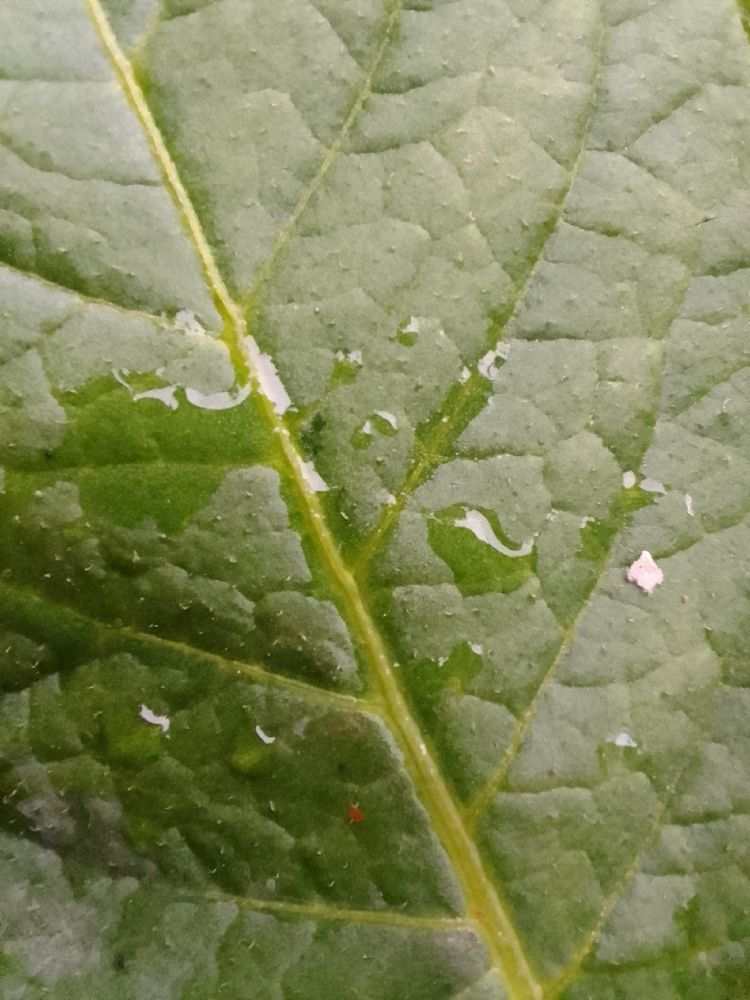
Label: Healthy